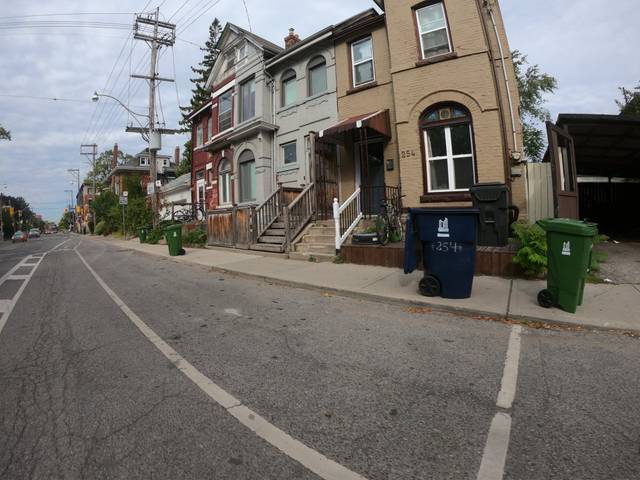
Region: Canada
Coordinates: 43.661, -79.411